Charles Handley-Read

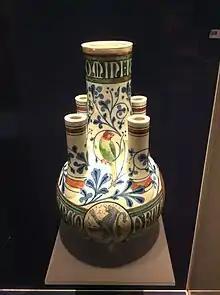
One of four tulip vases designed by William Burges for the Summer Smoking Room at Cardiff Castle. Handley-Read's vase is now in The Higgins Art Gallery & Museum.

Charles Harry Ralph Handley-Read (4 April 1916 – 17 October 1971) was an architectural writer and collector and the first serious 20th-century student of the work of William Burges, "a pioneer in Burges studies who was the first to assess the historical brilliance of Burges as "gesamtkunstwerk" architect and designer."